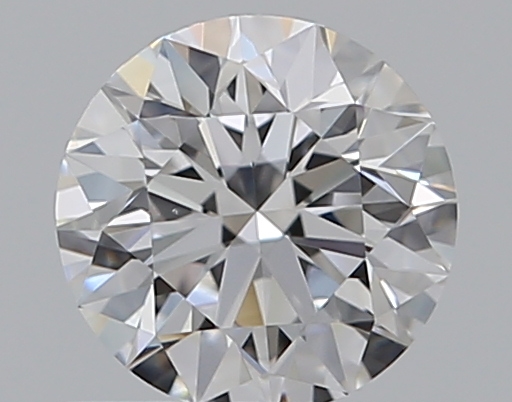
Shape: round
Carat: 0.52
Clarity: VS2
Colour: E
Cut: EX
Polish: EX
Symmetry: EX
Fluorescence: M
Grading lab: GIA
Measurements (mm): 5.12 x 5.14 x 3.22